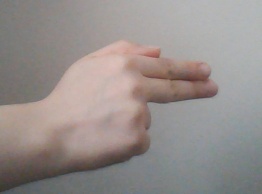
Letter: ghain